San Pietro, Perugia

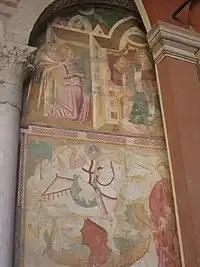
Fresco with Saint George and the Dragon

The monastery is preceded by the 14th century gate of Porta di San Pietro designed by Agostino di Duccio, which leads into Borgo XX Giugno and, shortly after, to a monumental facade with three arcades reflecting the opposite porta di Duccio; it was designed around 1614 by the Perugine architect Valentino Martelli, who also designed the cloister, then completed by Lorenzo Petrozzi on the second floor.